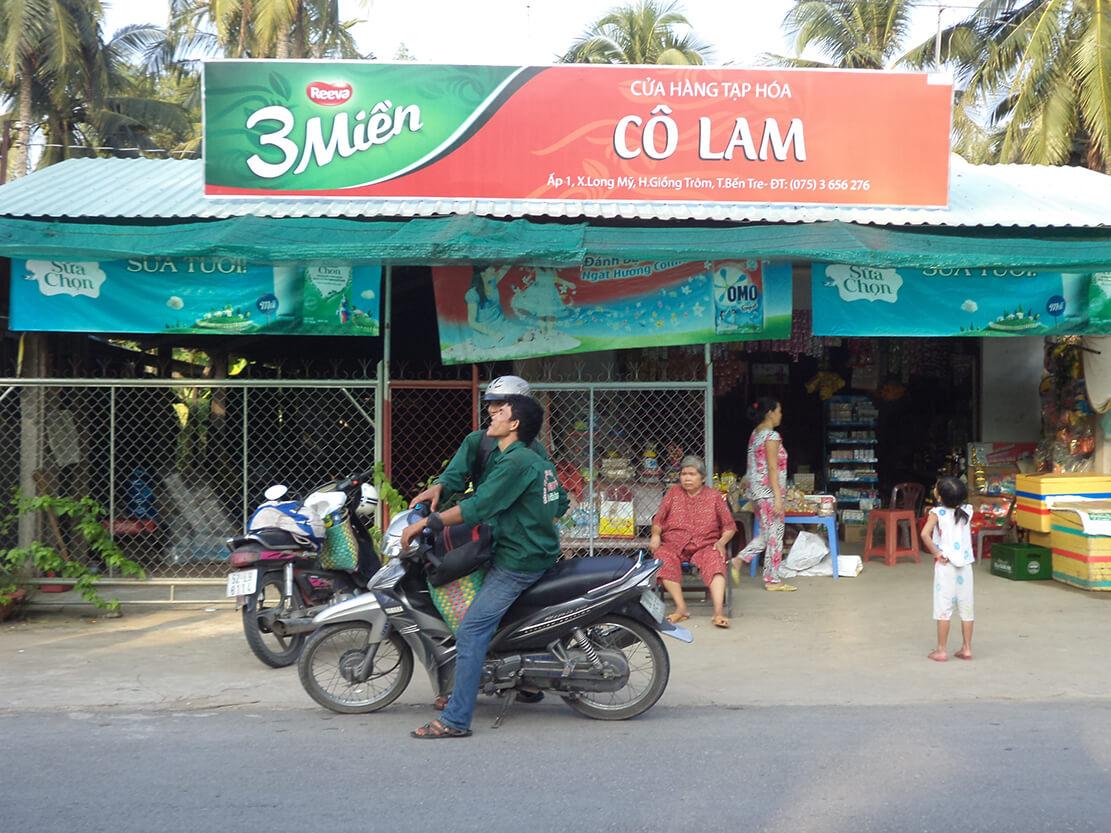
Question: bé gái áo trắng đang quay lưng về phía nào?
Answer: phía con đường